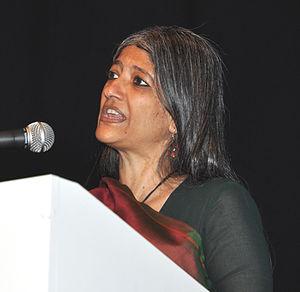
Jayati Ghosh est une économiste indienne, spécialiste reconnue dans de nombreux domaines économiques : globalisation, finance internationale, macro-économie, économie des pays émergents...